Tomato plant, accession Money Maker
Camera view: horizontal (90 deg, fisheye); turntable rotation: 30 degrees
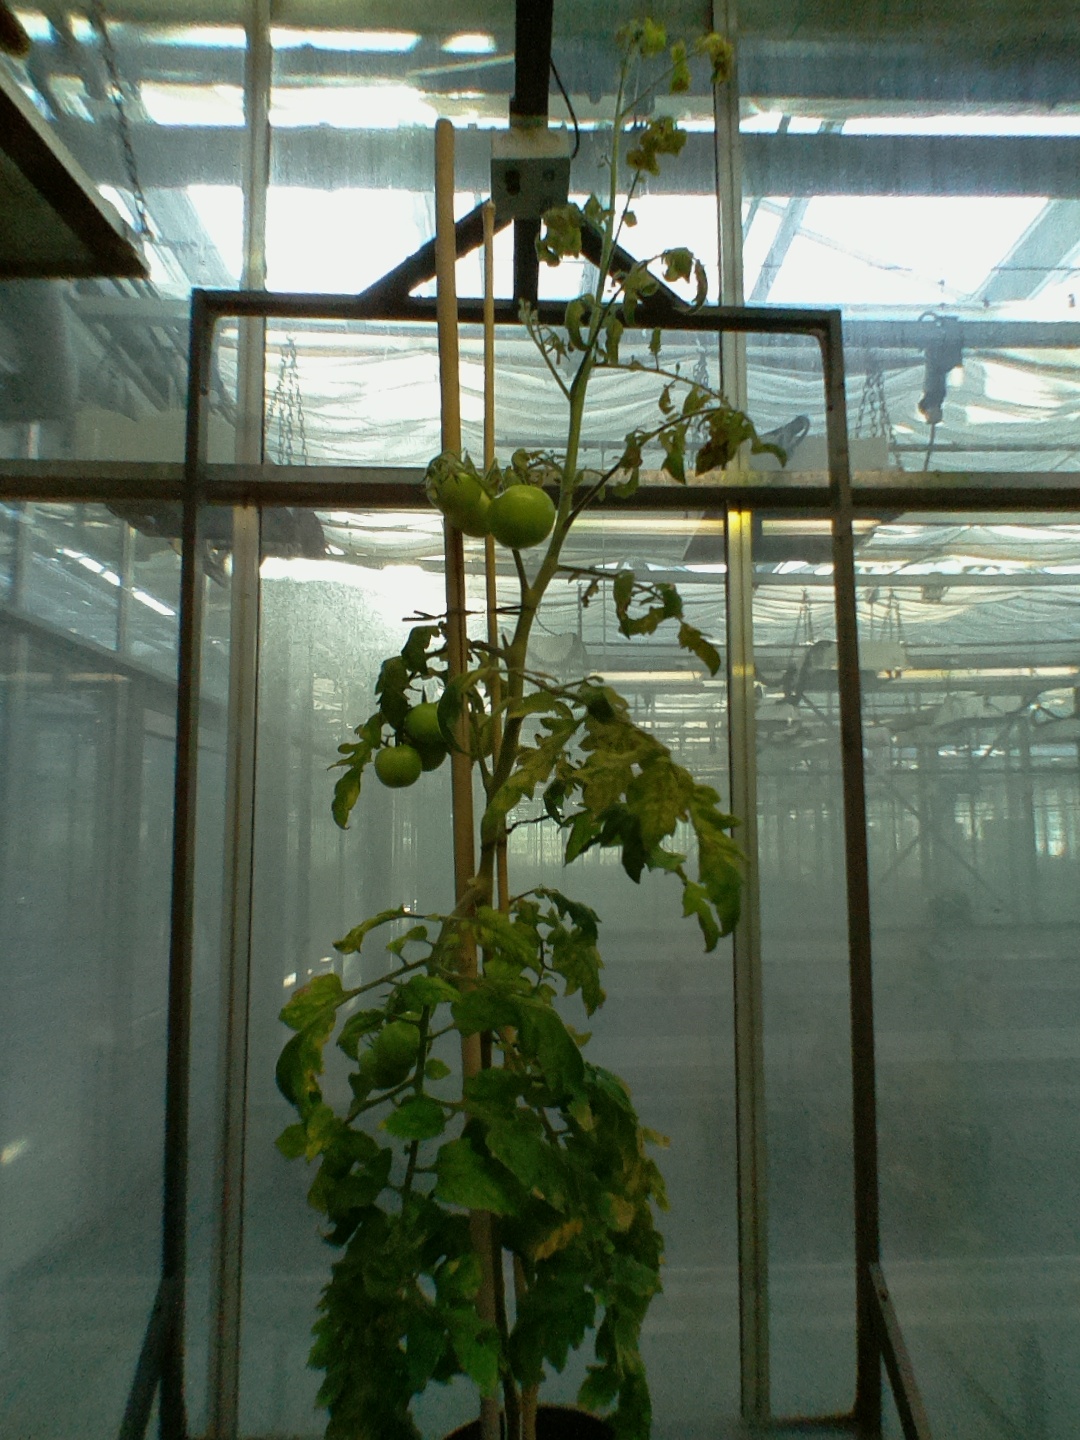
BBCH growth stage 77: 70%-80% of final fruit size